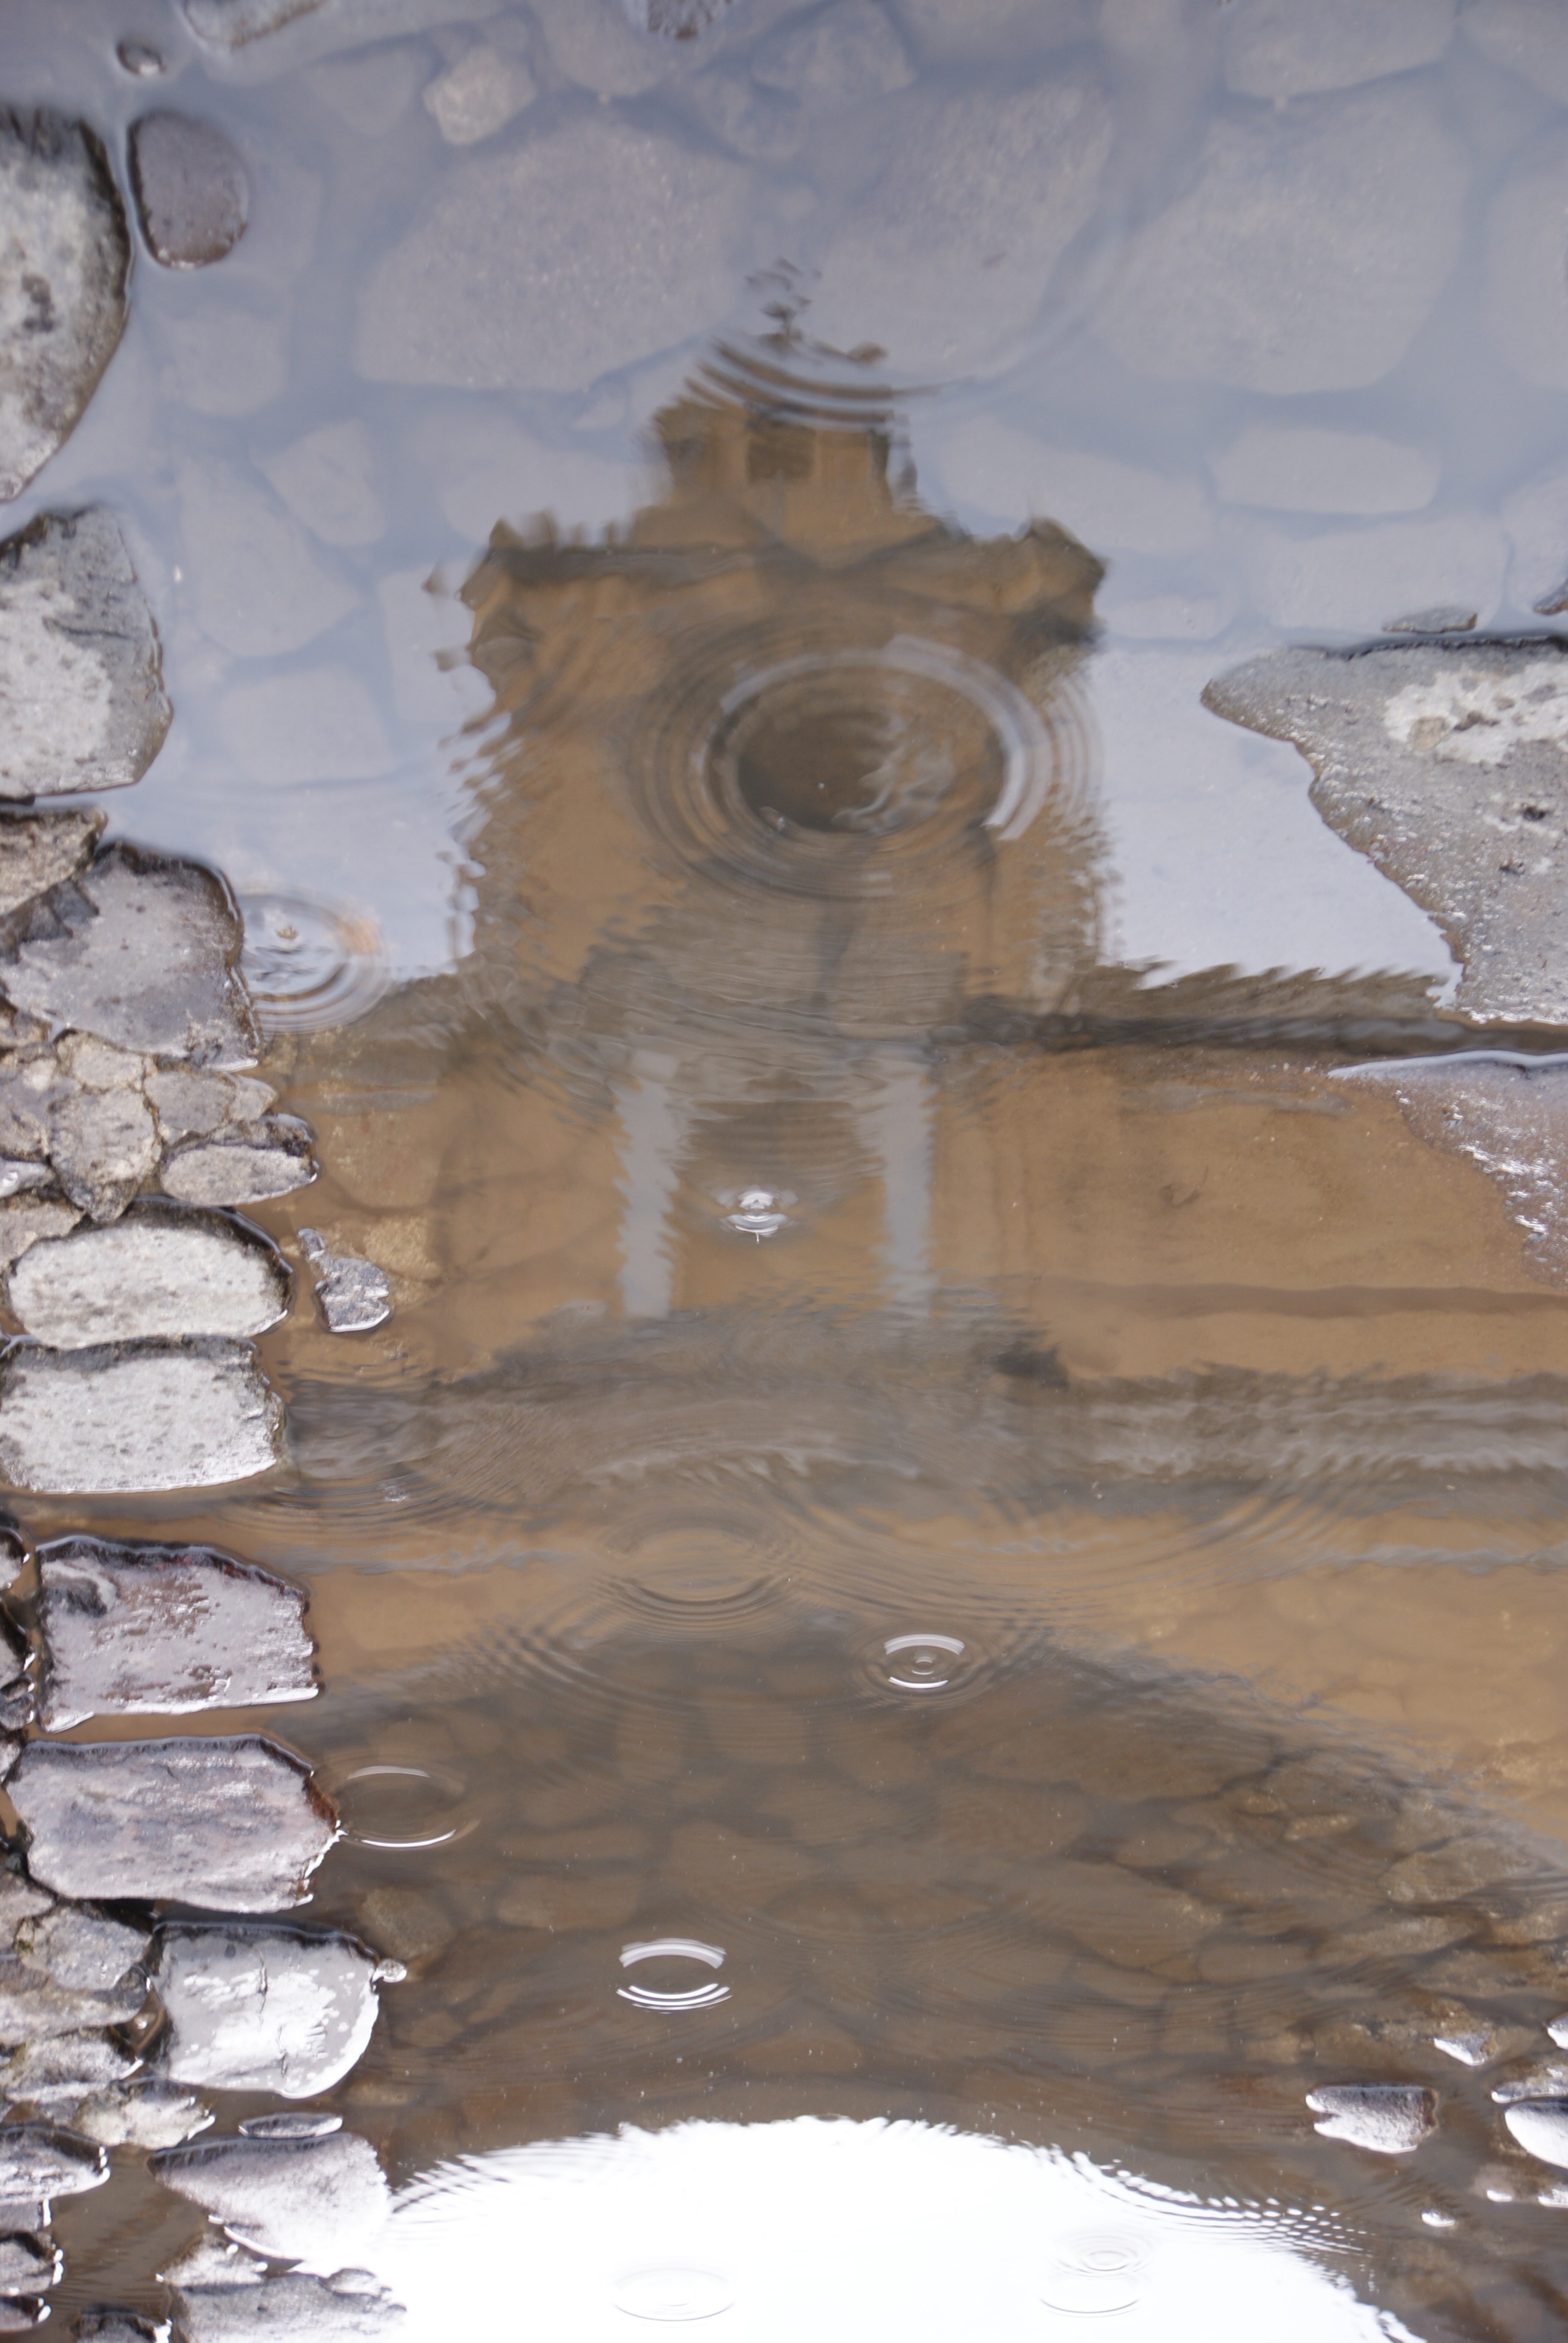
water, rock, winter, old, reflection, facade, old building, brick, temple, water feature, guatemala, ancient history, antiguaguatemala